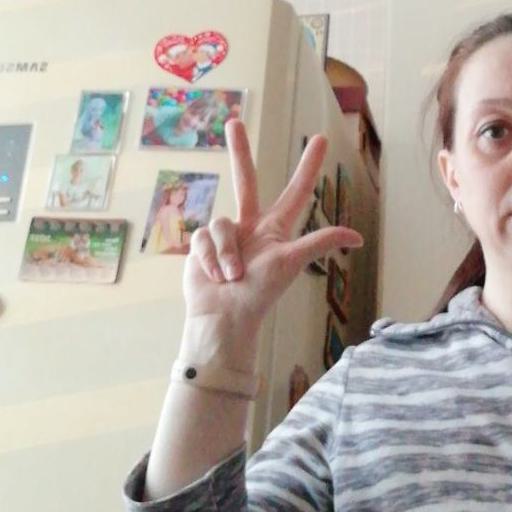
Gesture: three2